Sümerbank

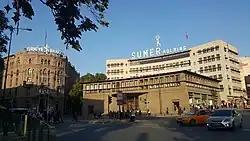
Sümerbank in Ankara

Sümerbank was a Turkish bank and industrial holding company established in 1933 and originally owned by the Turkish state, now part of Oyak Bank. On 11 January 2002, Oyak Bank acquired Sümerbank and the combined bank is now known under the Oyak Bank name.